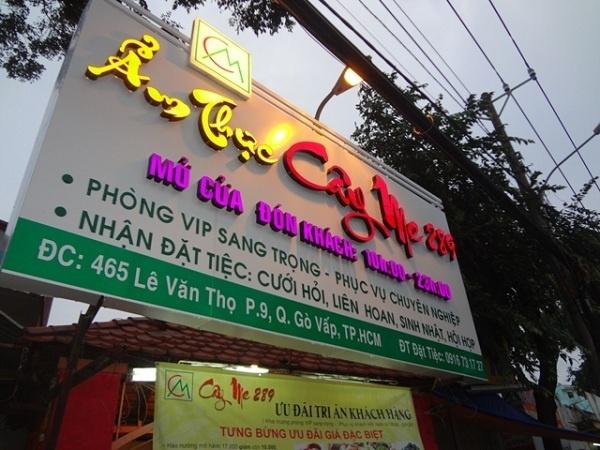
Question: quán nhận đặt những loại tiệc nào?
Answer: nhận đặt tiệc: cưới hỏi, liên hoan, sinh nhật, hội họp